Melaleuca tortifolia

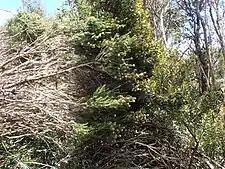
Habit on Mount Barren

"Melaleuca tortifolia" was first formally described in 1984 by Norman Byrnes in "Austrobaileya". The specific epithet ("tortifolia") is from the Latin "tortus" meaning "twist" or "turn" and "folium" meaning "a leaf" referring to the often twisted leaves.